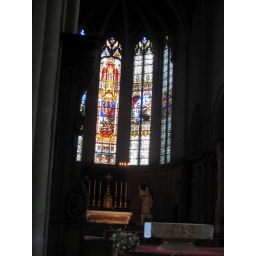
St. Michel church in Dijon; stained glass windows.